PC Answers

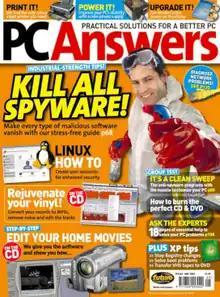
issue 145 cover

PC Answers was a computer magazine published in the United Kingdom by Future plc.